Joaquín Almunia

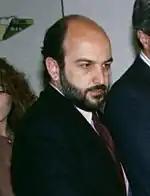
Almunia in May 1990

Almunia was chief economist of the Unión General de Trabajadores (UGT), a trade union linked to the Spanish Socialist Workers' Party (PSOE), from 1976 to 1979. He was economist at the Council Bureau of the Spanish Chambers of Commerce in Brussels from 1972 to 1975.